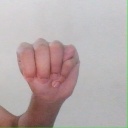
अक्षर: म